Operation Grapple

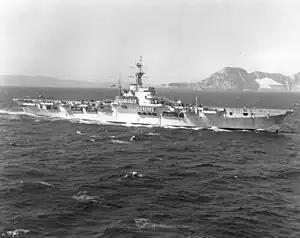
, a light aircraft carrier, was the headquarters ship for Britain's atom hydrogen tests on Christmas Island.

An advance party arrived on Christmas Island in an RAF Shackleton on 19 June 1956. The Royal Fleet Auxiliary (RFA) supply ship "Fort Beauharnois" followed on 23 June, and became a temporary headquarters ship. It was ultimately joined by four more RFAs: the supply ship , ammunition ship , and tankers and . The role of headquarters ship was assumed by the Landing Ship, Tank (LST) , which arrived on 7 December 1956. She was fitted out with special radio equipment to contact the United Kingdom. She carried large refrigerators on her tank deck for storage of fresh and frozen produce, and could supply of potable water per day.